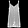
Label: Dress